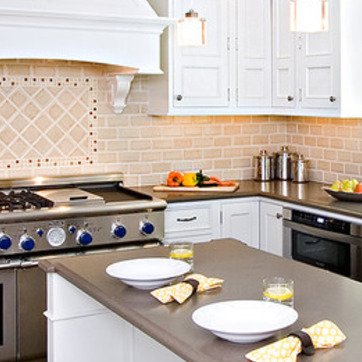
Material: food